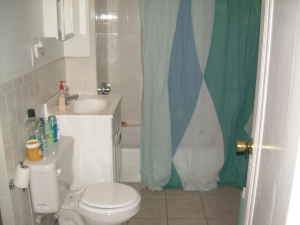
Room type: bathroom